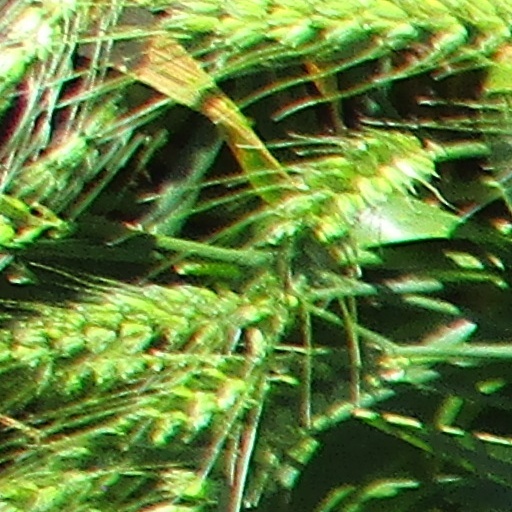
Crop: wheat